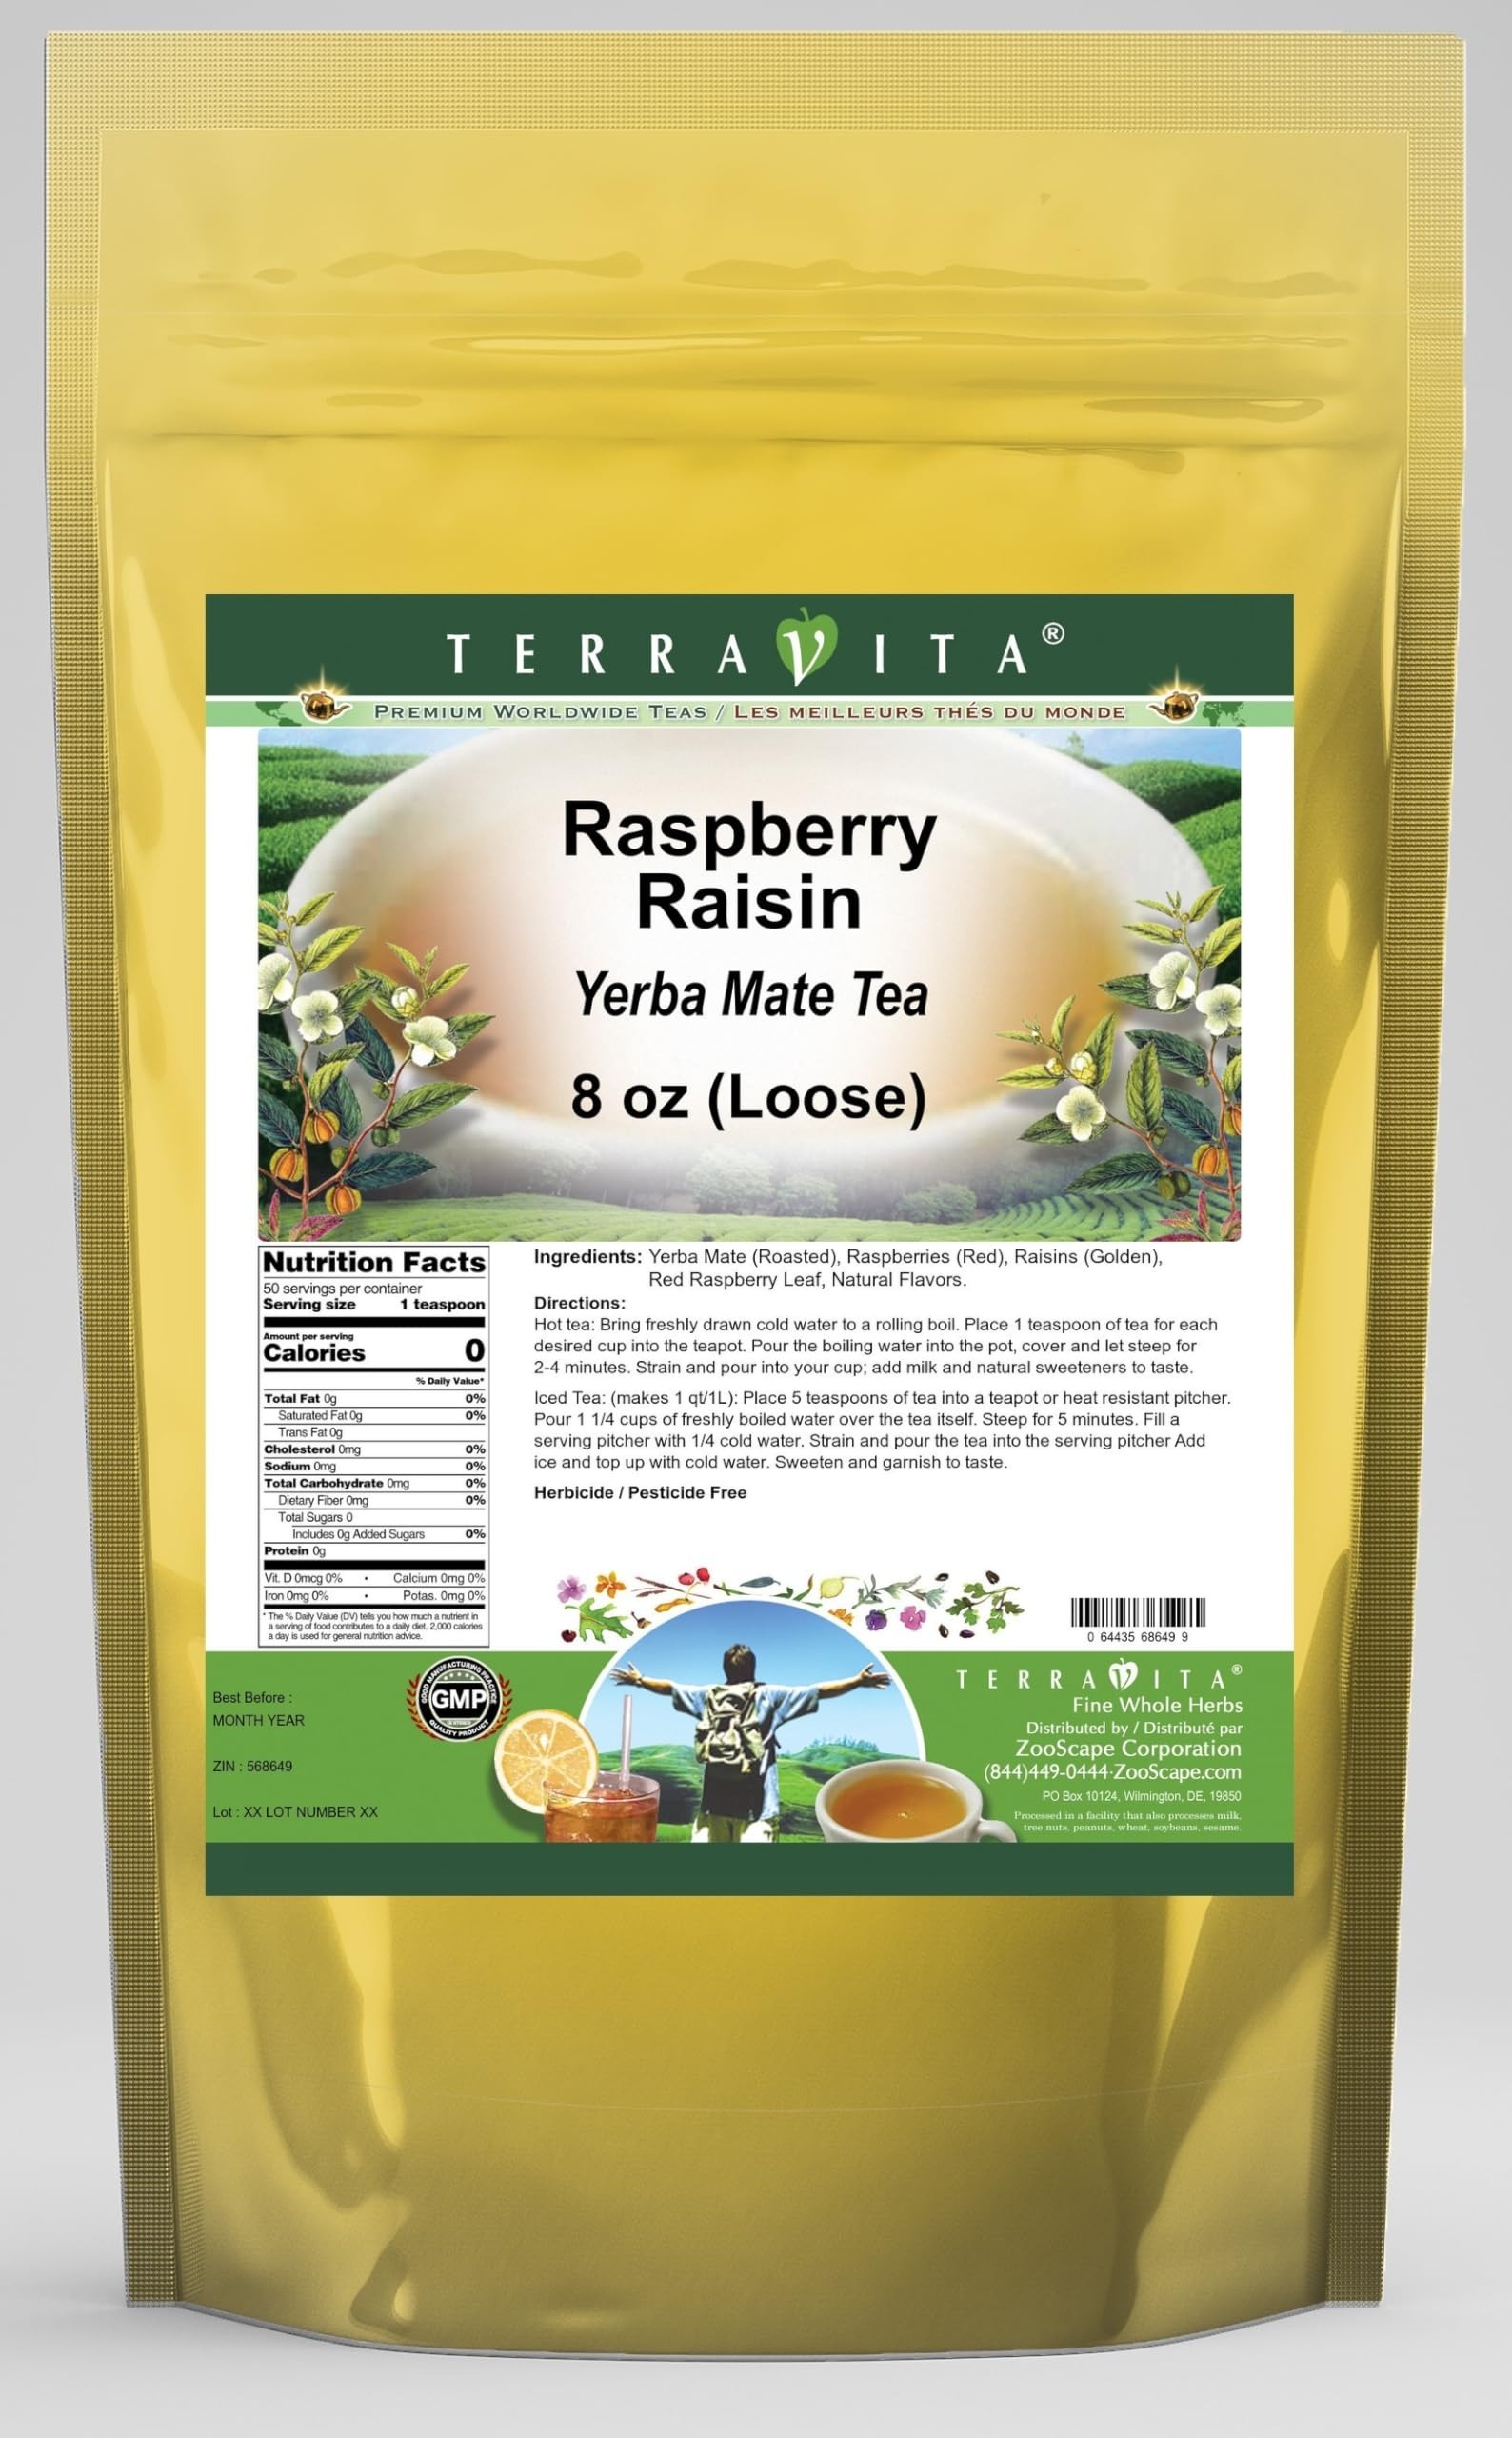
Item Name: Raspberry Raisin Yerba Mate Tea (Loose) (8 oz, ZIN: 568649) - 2 Pack
Bullet Point 1: Our Raspberry Raisin Yerba Mate tea is a scrumptuous all-natural flavored Yerba Mate coffee substitute with Raspberries (Red), Raisins (Golden) and Raspberry Leaf (Red) that will refresh you with its terrific taste! You will enjoy the earthy and acidity-free Raspberry Raisin aroma and flavor again and again! - Ingredients: Yerba Mate, Raspberries (Red), Raisins (Golden), Raspberry Leaf (Red) and Natural Raspberry Raisin Flavor.
Bullet Point 2: No fillers.
Bullet Point 3: Manufacturer: TerraVita
Bullet Point 4: Size: 8 oz
Bullet Point 5: Loose Leaf Yerba Mate Tea - Packed in a convenient upright pouch!
Product Description: Our Raspberry Raisin Yerba Mate tea is a scrumptuous all-natural flavored Yerba Mate coffee substitute with Raspberries (Red), Raisins (Golden) and Raspberry Leaf (Red) that will refresh you with its terrific taste! You will enjoy the earthy and acidity-free Raspberry Raisin aroma and flavor again and again! - Ingredients: Yerba Mate, Raspberries (Red), Raisins (Golden), Raspberry Leaf (Red) and Natural Raspberry Raisin Flavor. - Hot tea brewing method: Bring freshly drawn cold water to a rolling boil. Place 1 teaspoon of tea for each desired cup into the teapot. Pour the boiling water into the pot, cover and let steep for 2-4 minutes. Strain and pour into your cup; add milk and natural sweeteners to taste. - Iced tea brewing method: (to make 1 liter/quart): Place 5 teaspoons of tea into a teapot or heat resistant pitcher. Pour 1 1/4 cups of freshly boiled water over the tea itself. Steep for 5 minutes. Fill a serving pitcher with 1/4 cold water. Strain and pour the tea into the serving pitcher Add ice and top up with cold water. Sweeten and garnish to taste. - TerraVita is an exclusive line of premium-quality, natural source products that use only the finest, purest and most potent ingredients found around the world. TerraVita is hallmarked by the highest possible standards of purity, potency, stability and freshness. All of our products are prepared with the highest elements of quality control, from raw materials through the entire manufacturing process, up to and including the moment that the bottles or bags are sealed for freshness and shipped out to you. Our highest possible standards are certified by independent laboratories and backed by our personal guarantee. - TerraVita exists to meet and ensure your family's health and wellness without the harmful effects of
Value: 16.0
Unit: Ounce

Price: 50.19